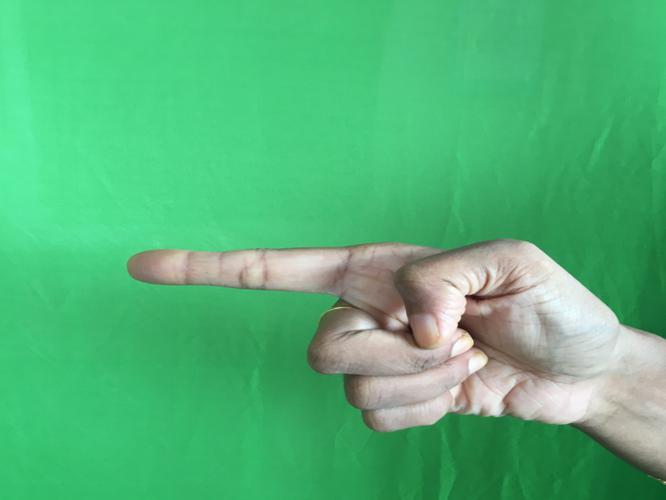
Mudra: Suchi
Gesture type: single_hand